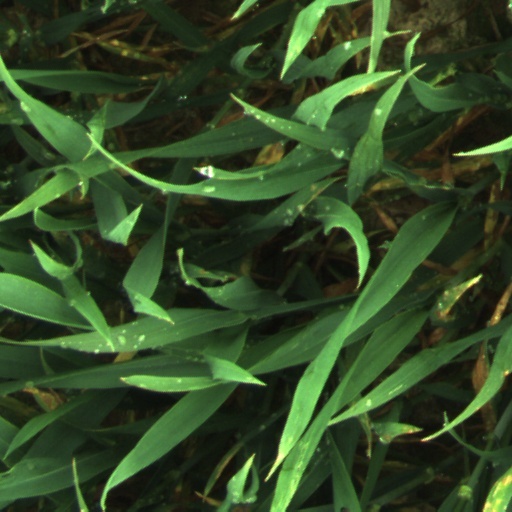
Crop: wheat